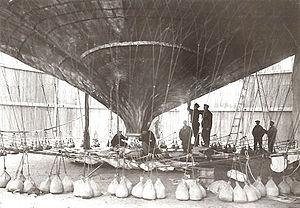
L'expédition polaire de 1897 de S. A. Andrée fut une tentative tragique de rejoindre le pôle Nord. Elle entraîna le décès de ses trois participants.